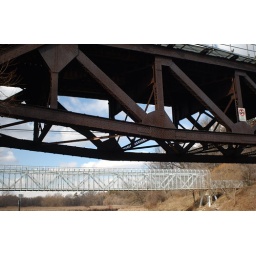
Walking bridge (part of lakeshore trail) and train bridge over the Rouge.